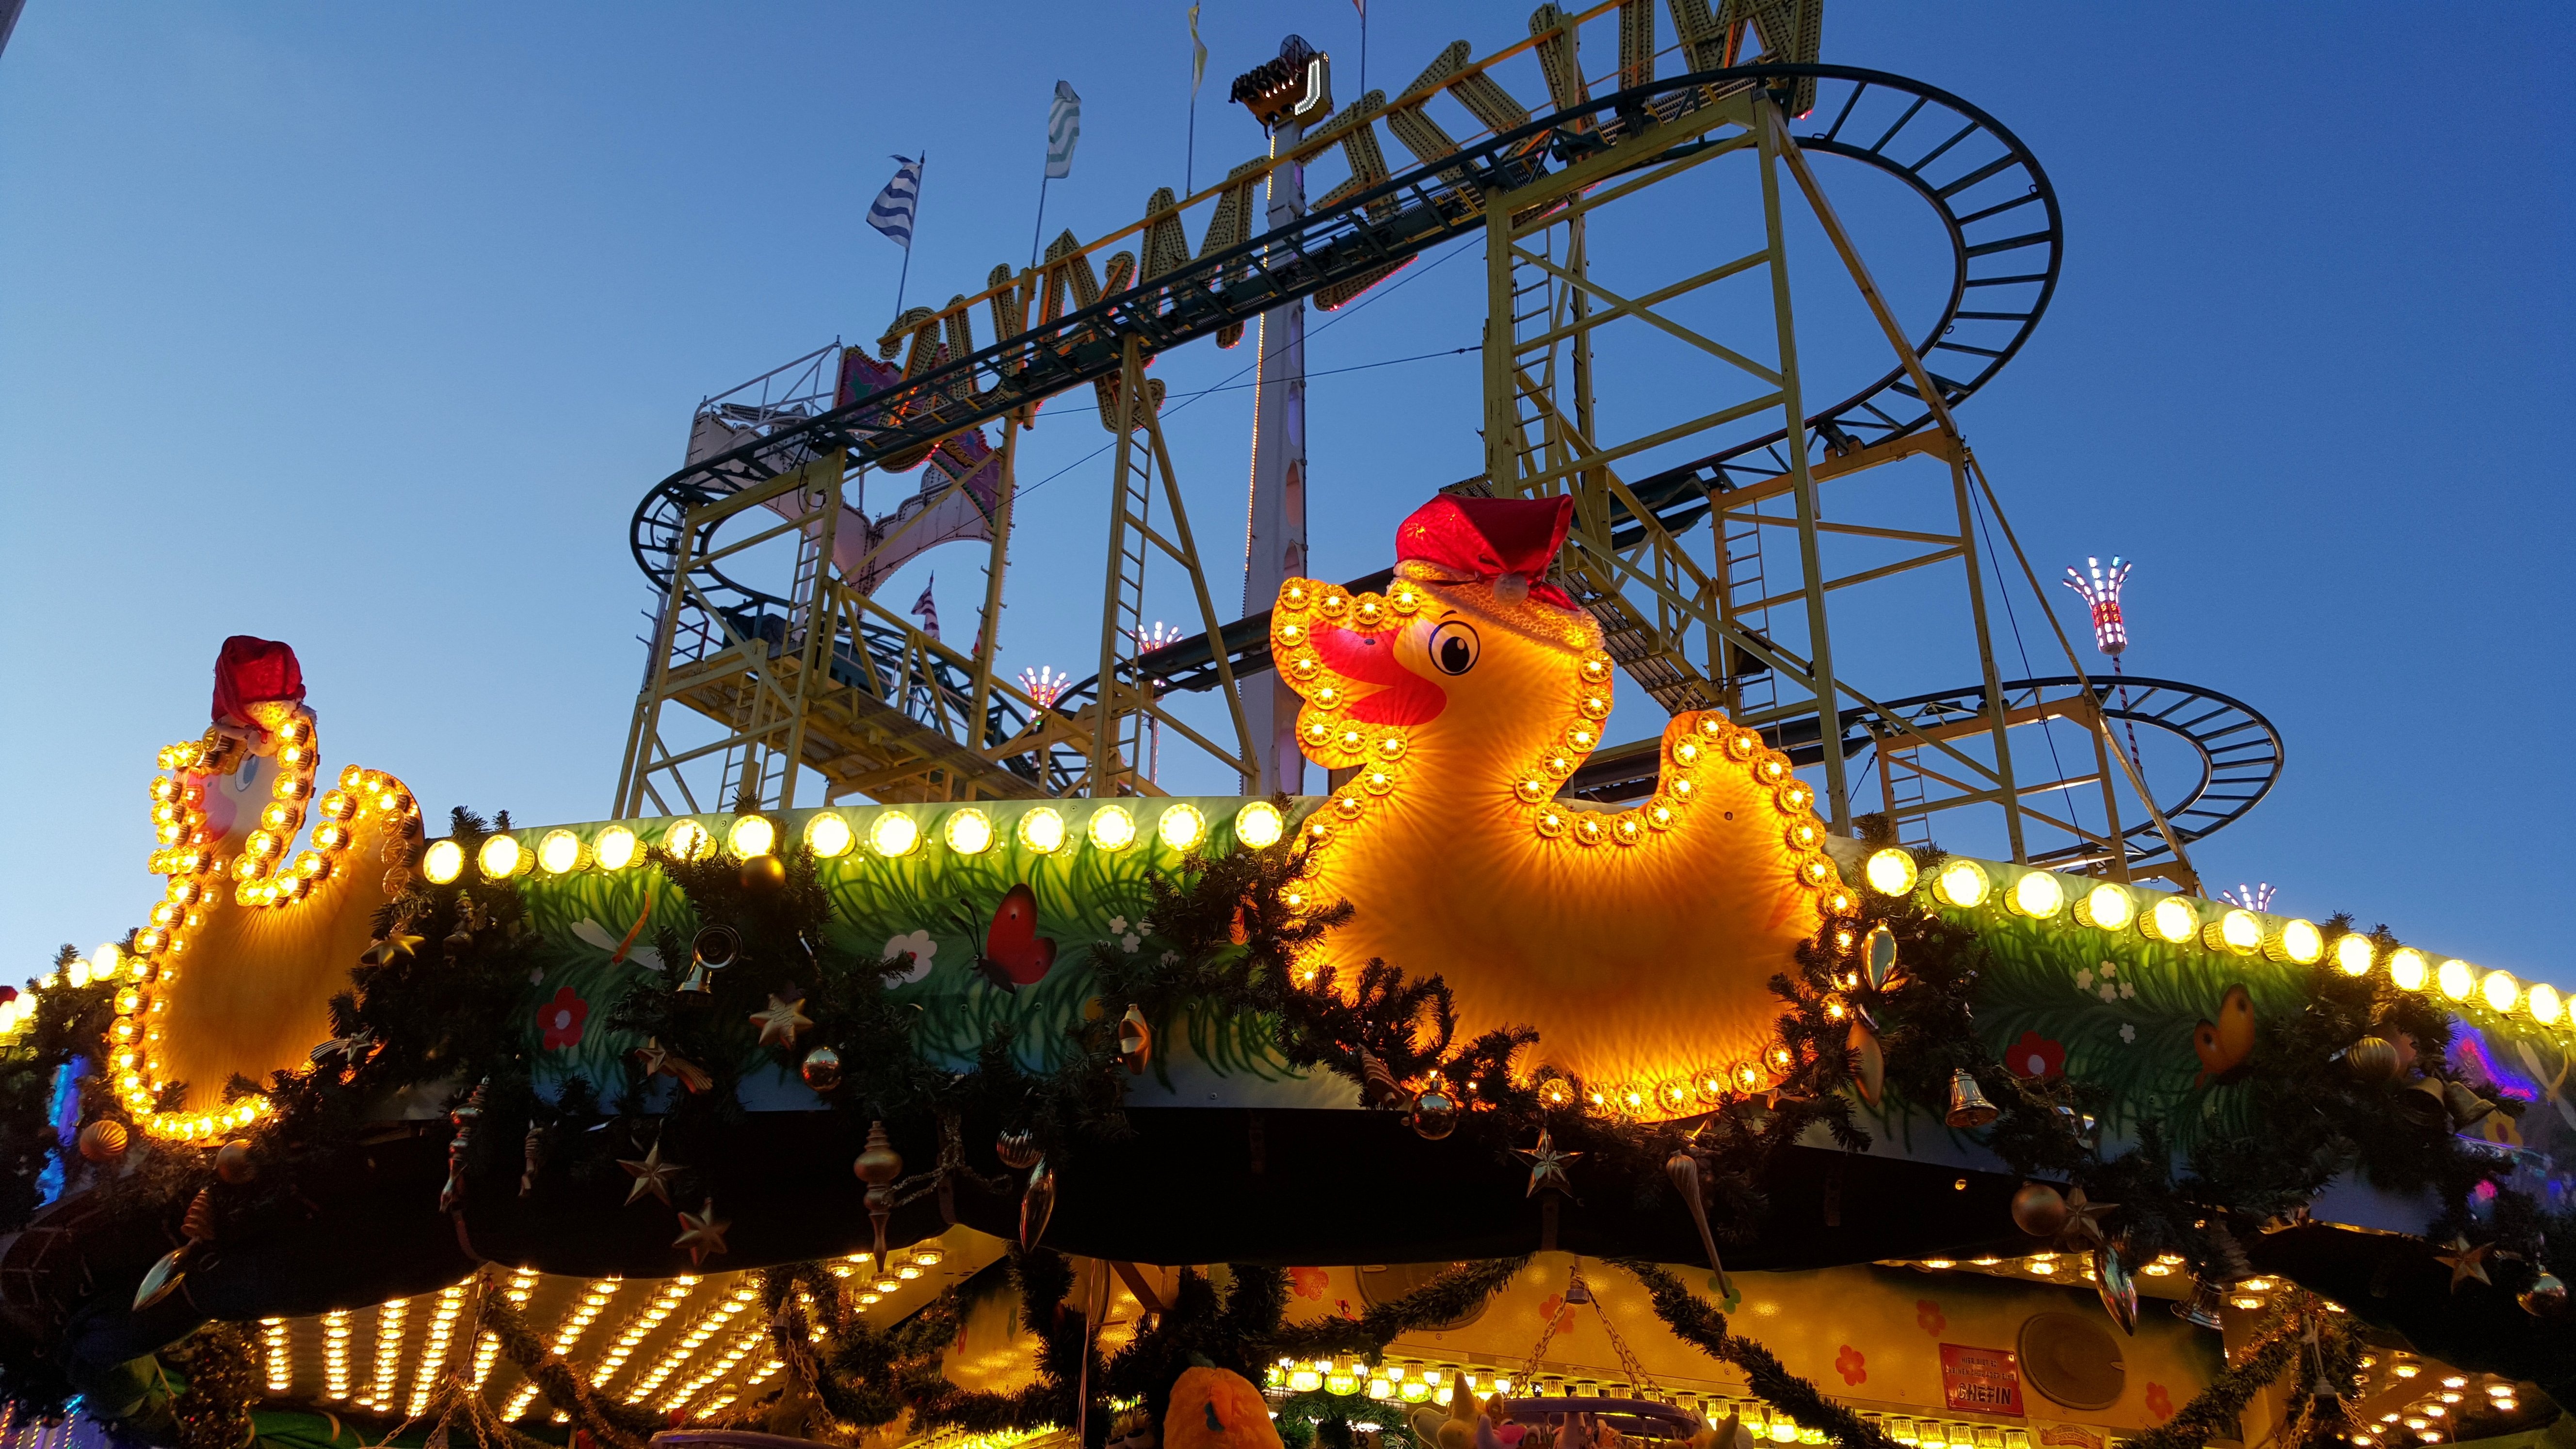
light, twilight, carnival, amusement park, park, carousel, roller coaster, festive, festival, duck, berlin, funfair, fair, amusement ride, outdoor recreation